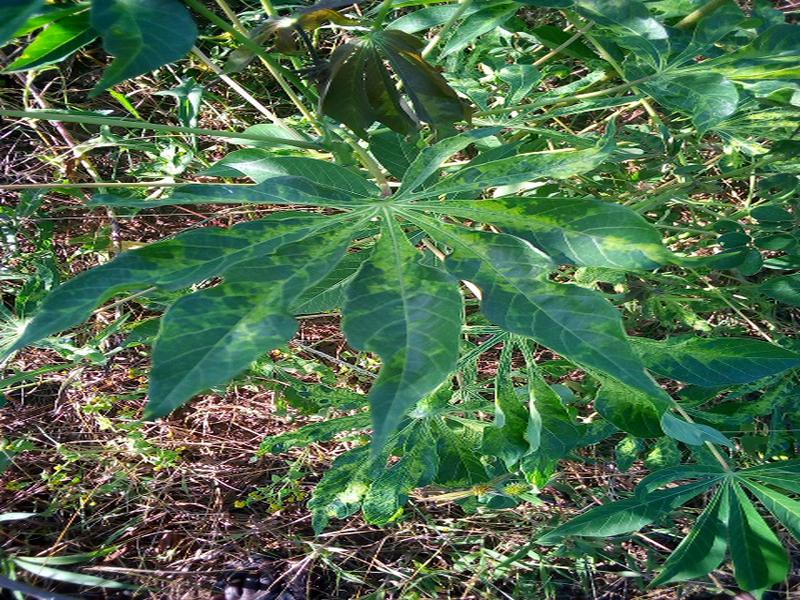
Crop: cassava
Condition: mosaic_disease